Newlyn

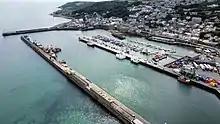
Newlyn Harbour

From 1915, the Ordnance Survey tidal observatory was established in the harbour and for the next six years measurements of tidal height were taken every 15 minutes. This tidal gauge data was used to calculate the mean sea level at Newlyn, "Ordnance Datum Newlyn", which became the vertical datum the Ordnance Survey uses to map altitudes throughout Great Britain.